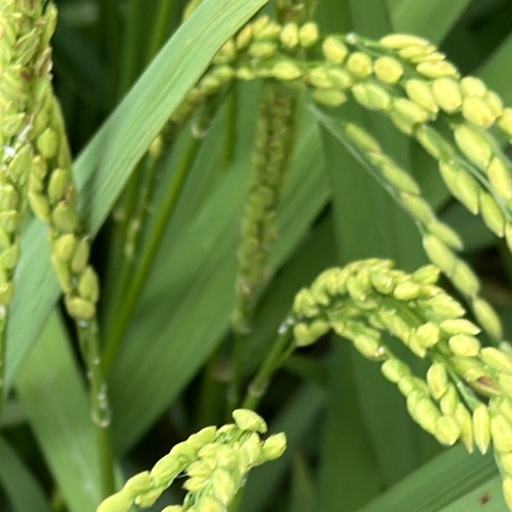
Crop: rice